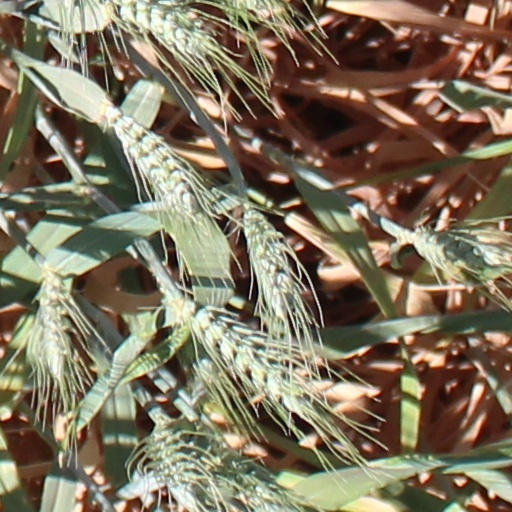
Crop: wheat